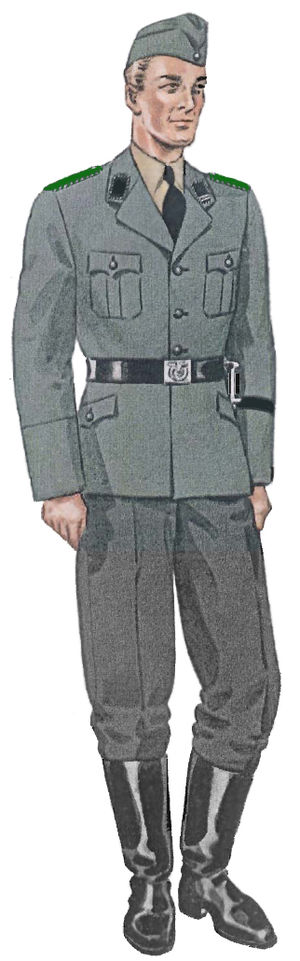
Gestapo / Historie / Organisering / Grænsepoliti
Uniformer af denna type anvendtes af Grenzpolizei.
Gestapo var et hemmeligt politi i Det tredje rige før og under 2. verdenskrig. Gestapo blev oprettet i 1933, da Geheime Staatspolizeiamt oprettedes og lededes i begyndelsen af Rudolf Diels. I april 1934 blev Reinhard Heydrich udnævnt til chef og i 1939 efterfulgtes Heydrich af Heinrich Müller. Hauptamt Sicherheitspolizei var fra 1936, og Reichssicherheitshauptamt fra 1939, rigsmyndighed for Gestapo. Ved Nürnbergprocessen blev Gestapo som helhed anklaget og dømt for "forbrydelser mod menneskeheden" og dømtes som kriminel.